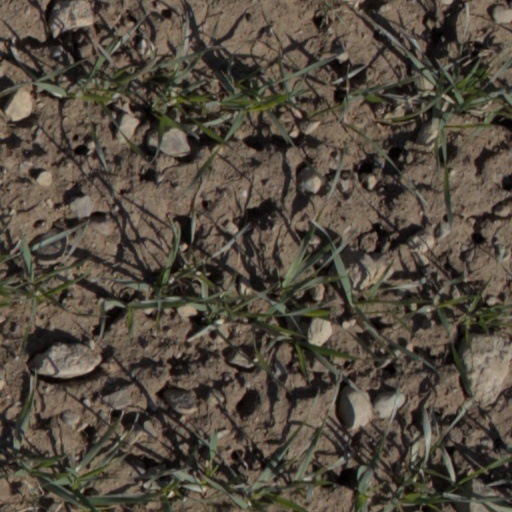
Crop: wheat